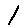
Label: 1